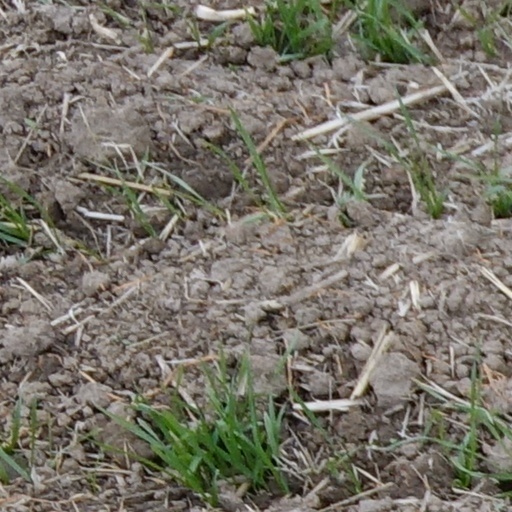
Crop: wheat